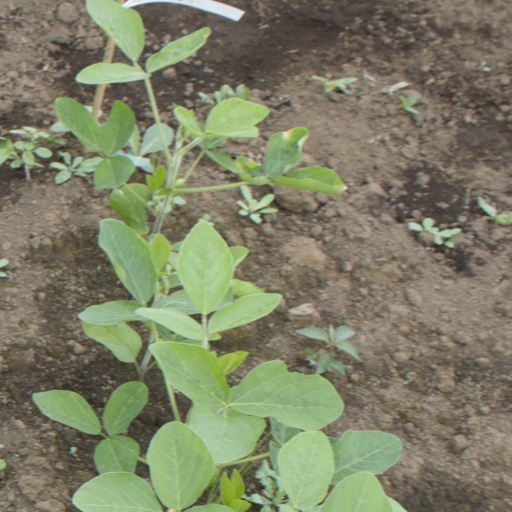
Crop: soybean